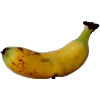
Label: Banana Lady Finger 1